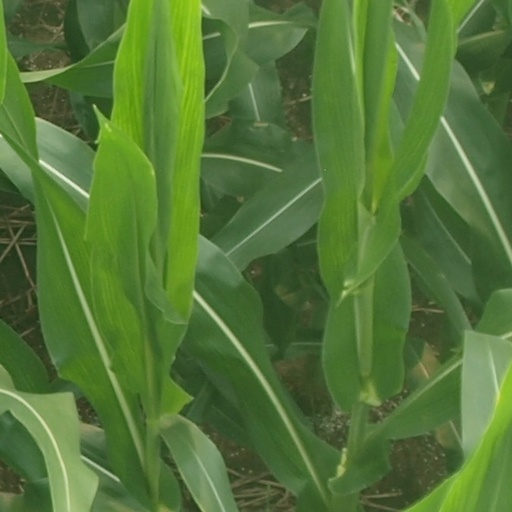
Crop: maize; corn